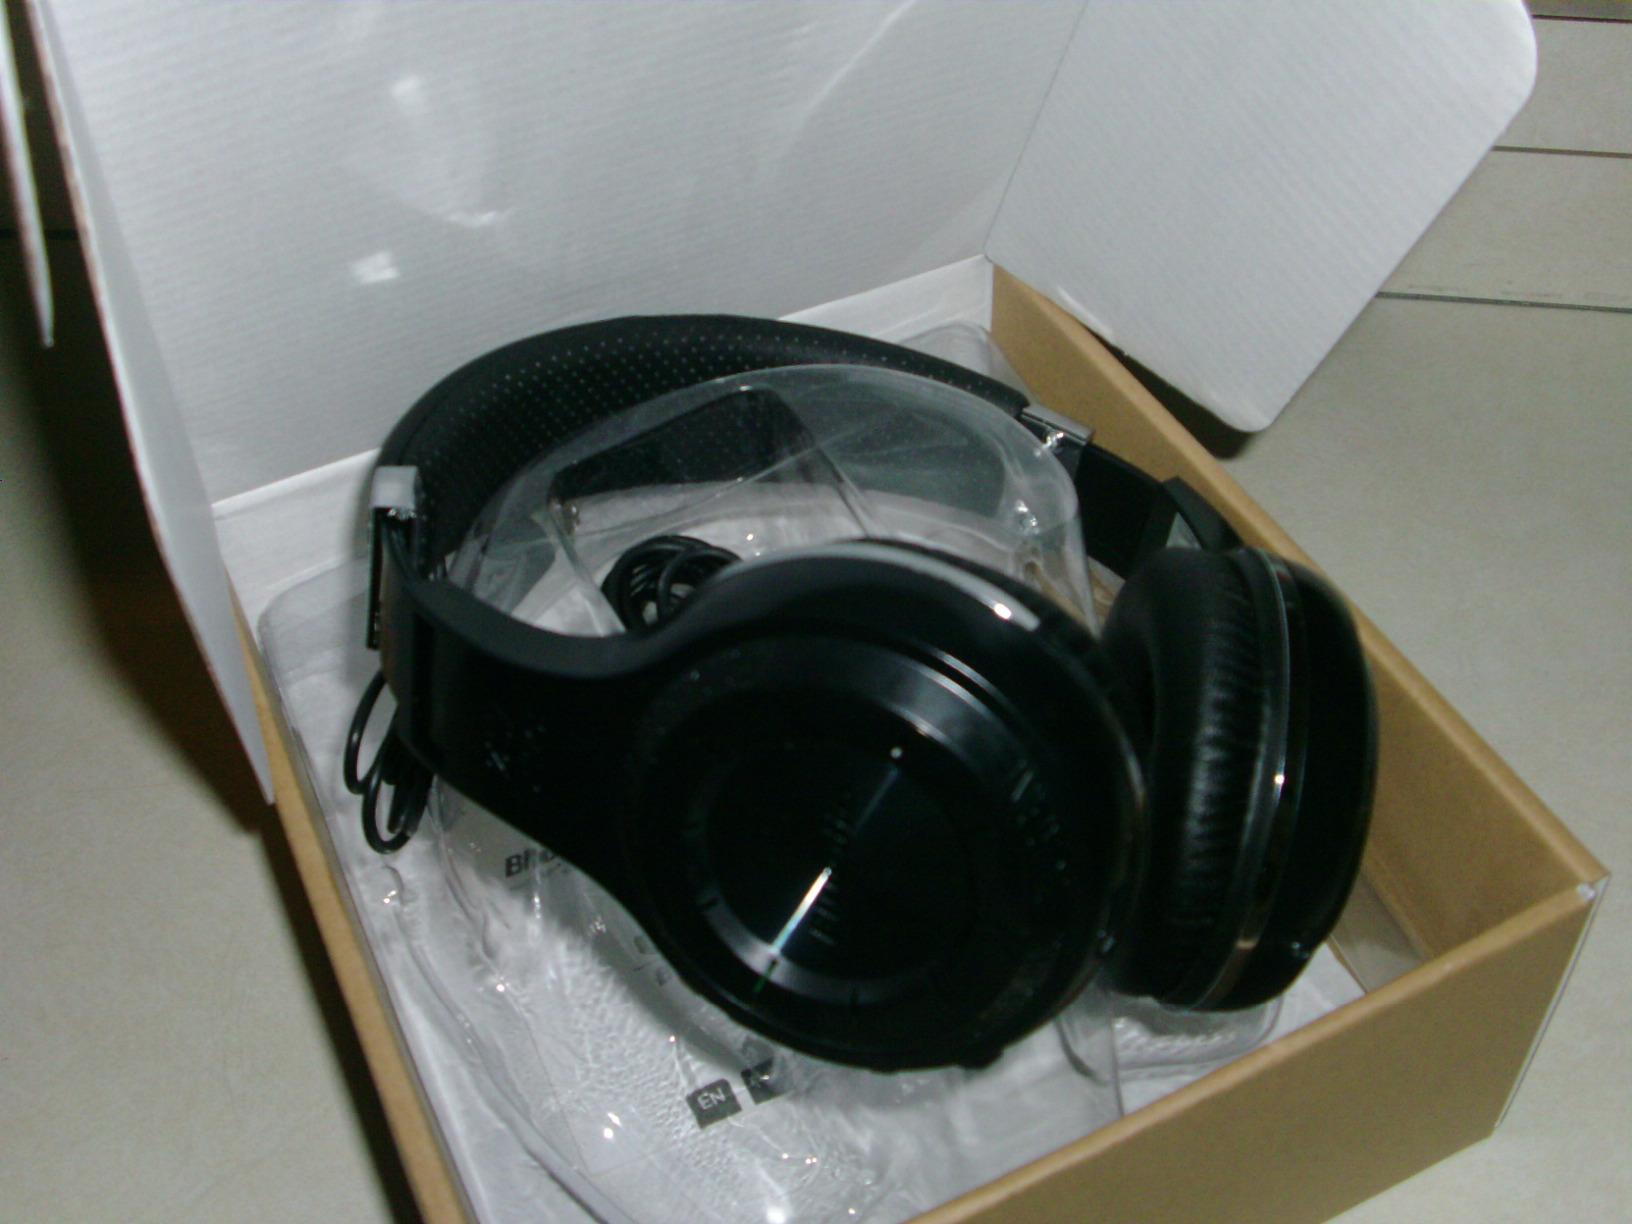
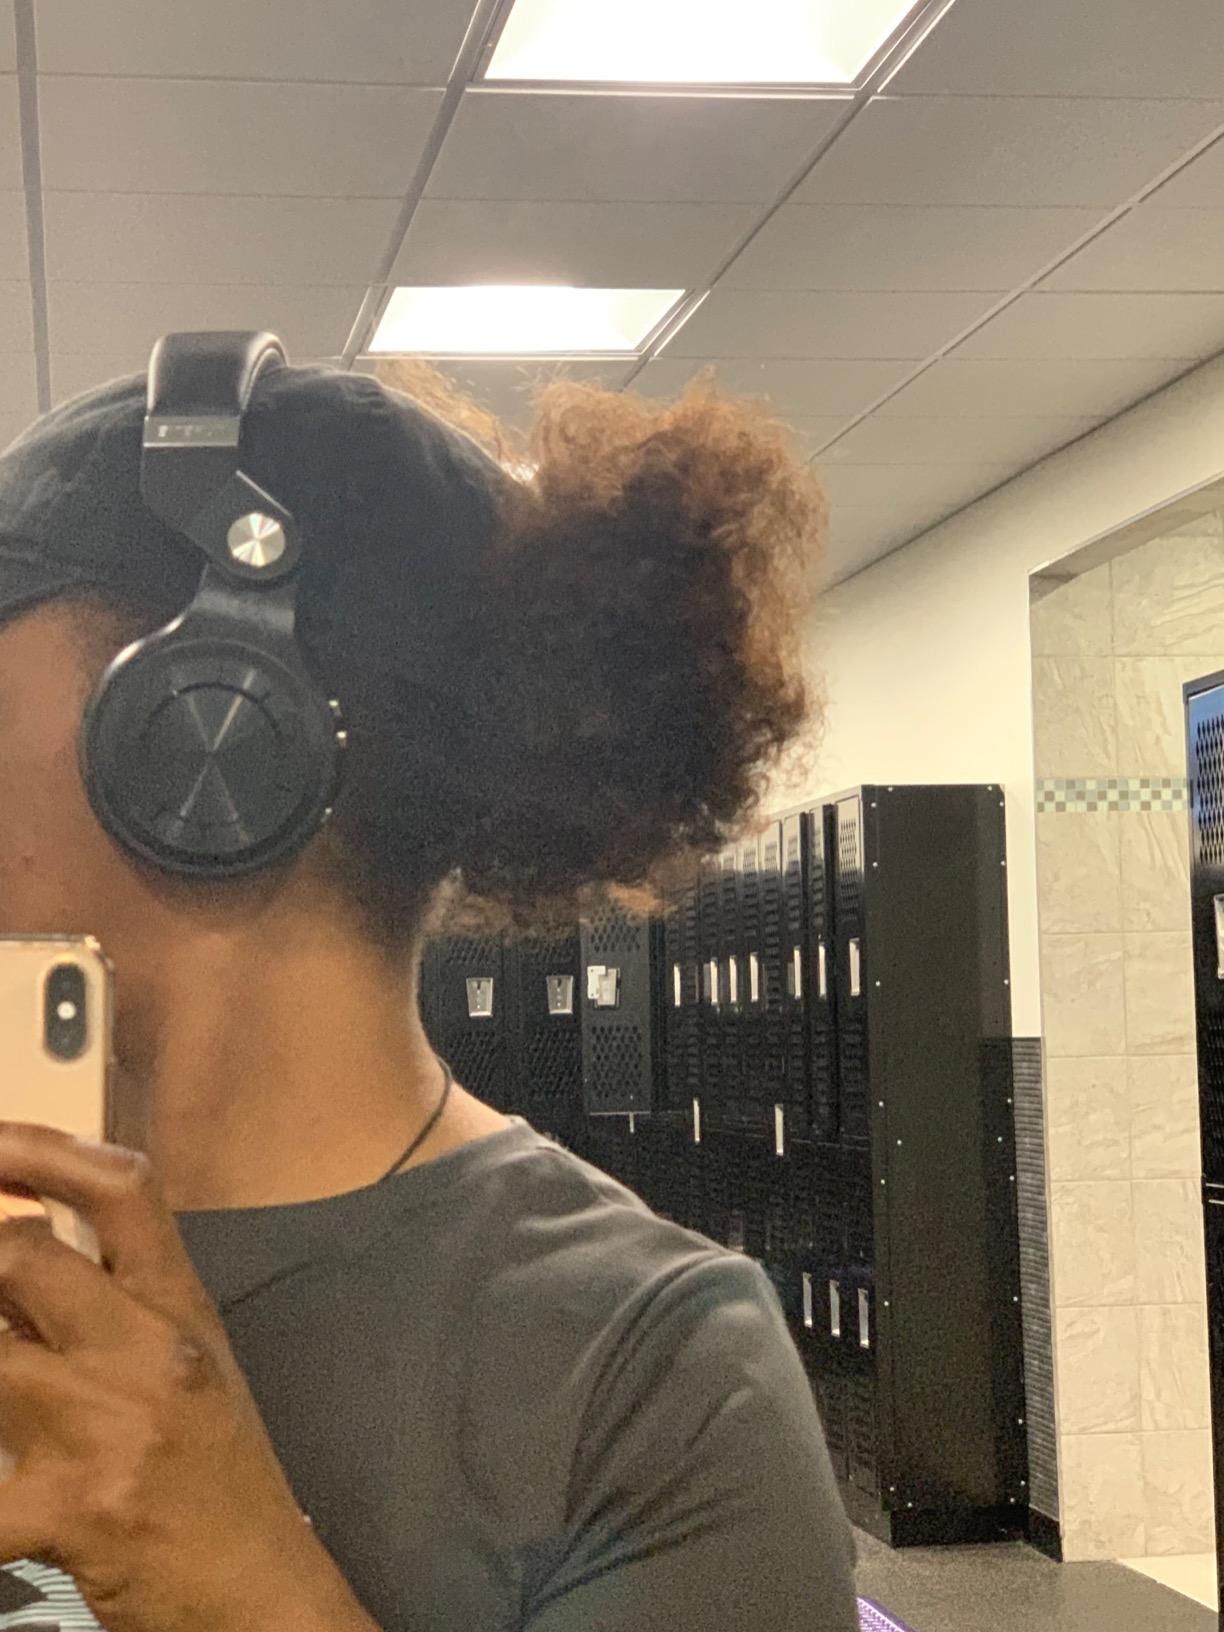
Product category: headphones
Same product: no